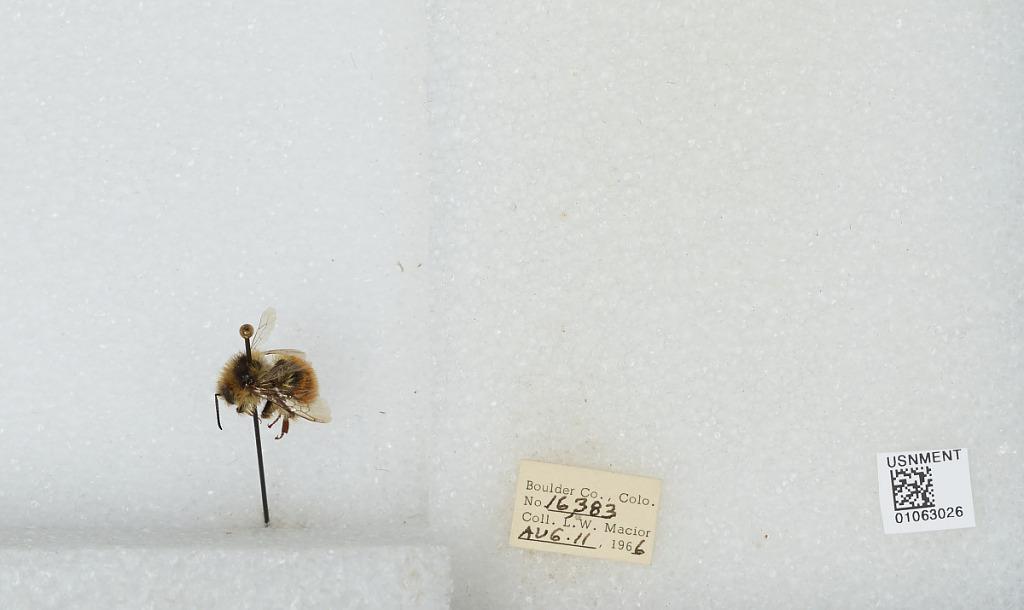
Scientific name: Bombus (Pyrobombus) bifarius Cresson
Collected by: L. Macior
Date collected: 1966-8-11
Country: United States
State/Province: Colorado
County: Boulder
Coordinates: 40.0017, -105.308